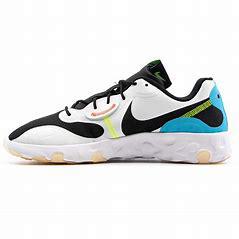
Brand: Nike
Model: Renew Lucent